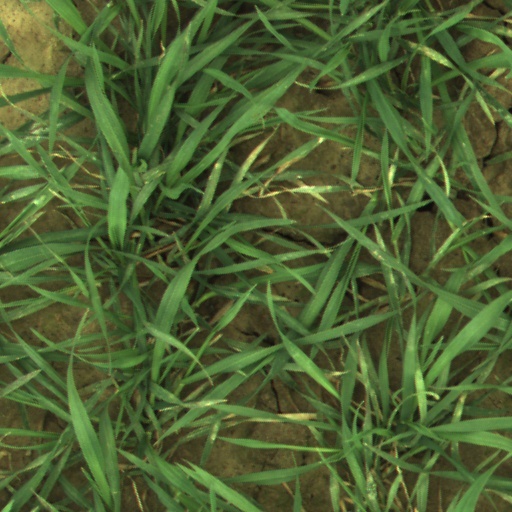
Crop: wheat